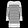
Label: Dress